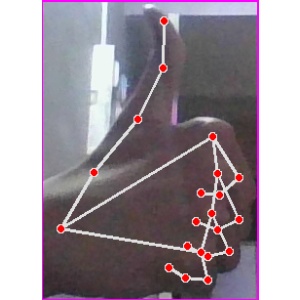
अक्षर: थ